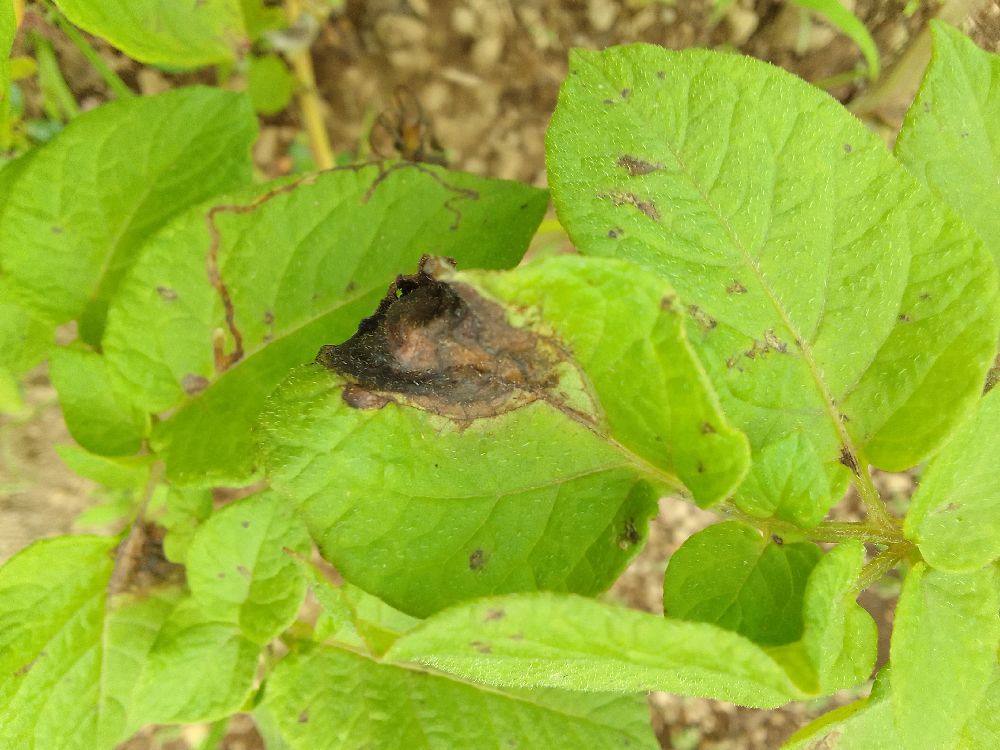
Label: Late blight